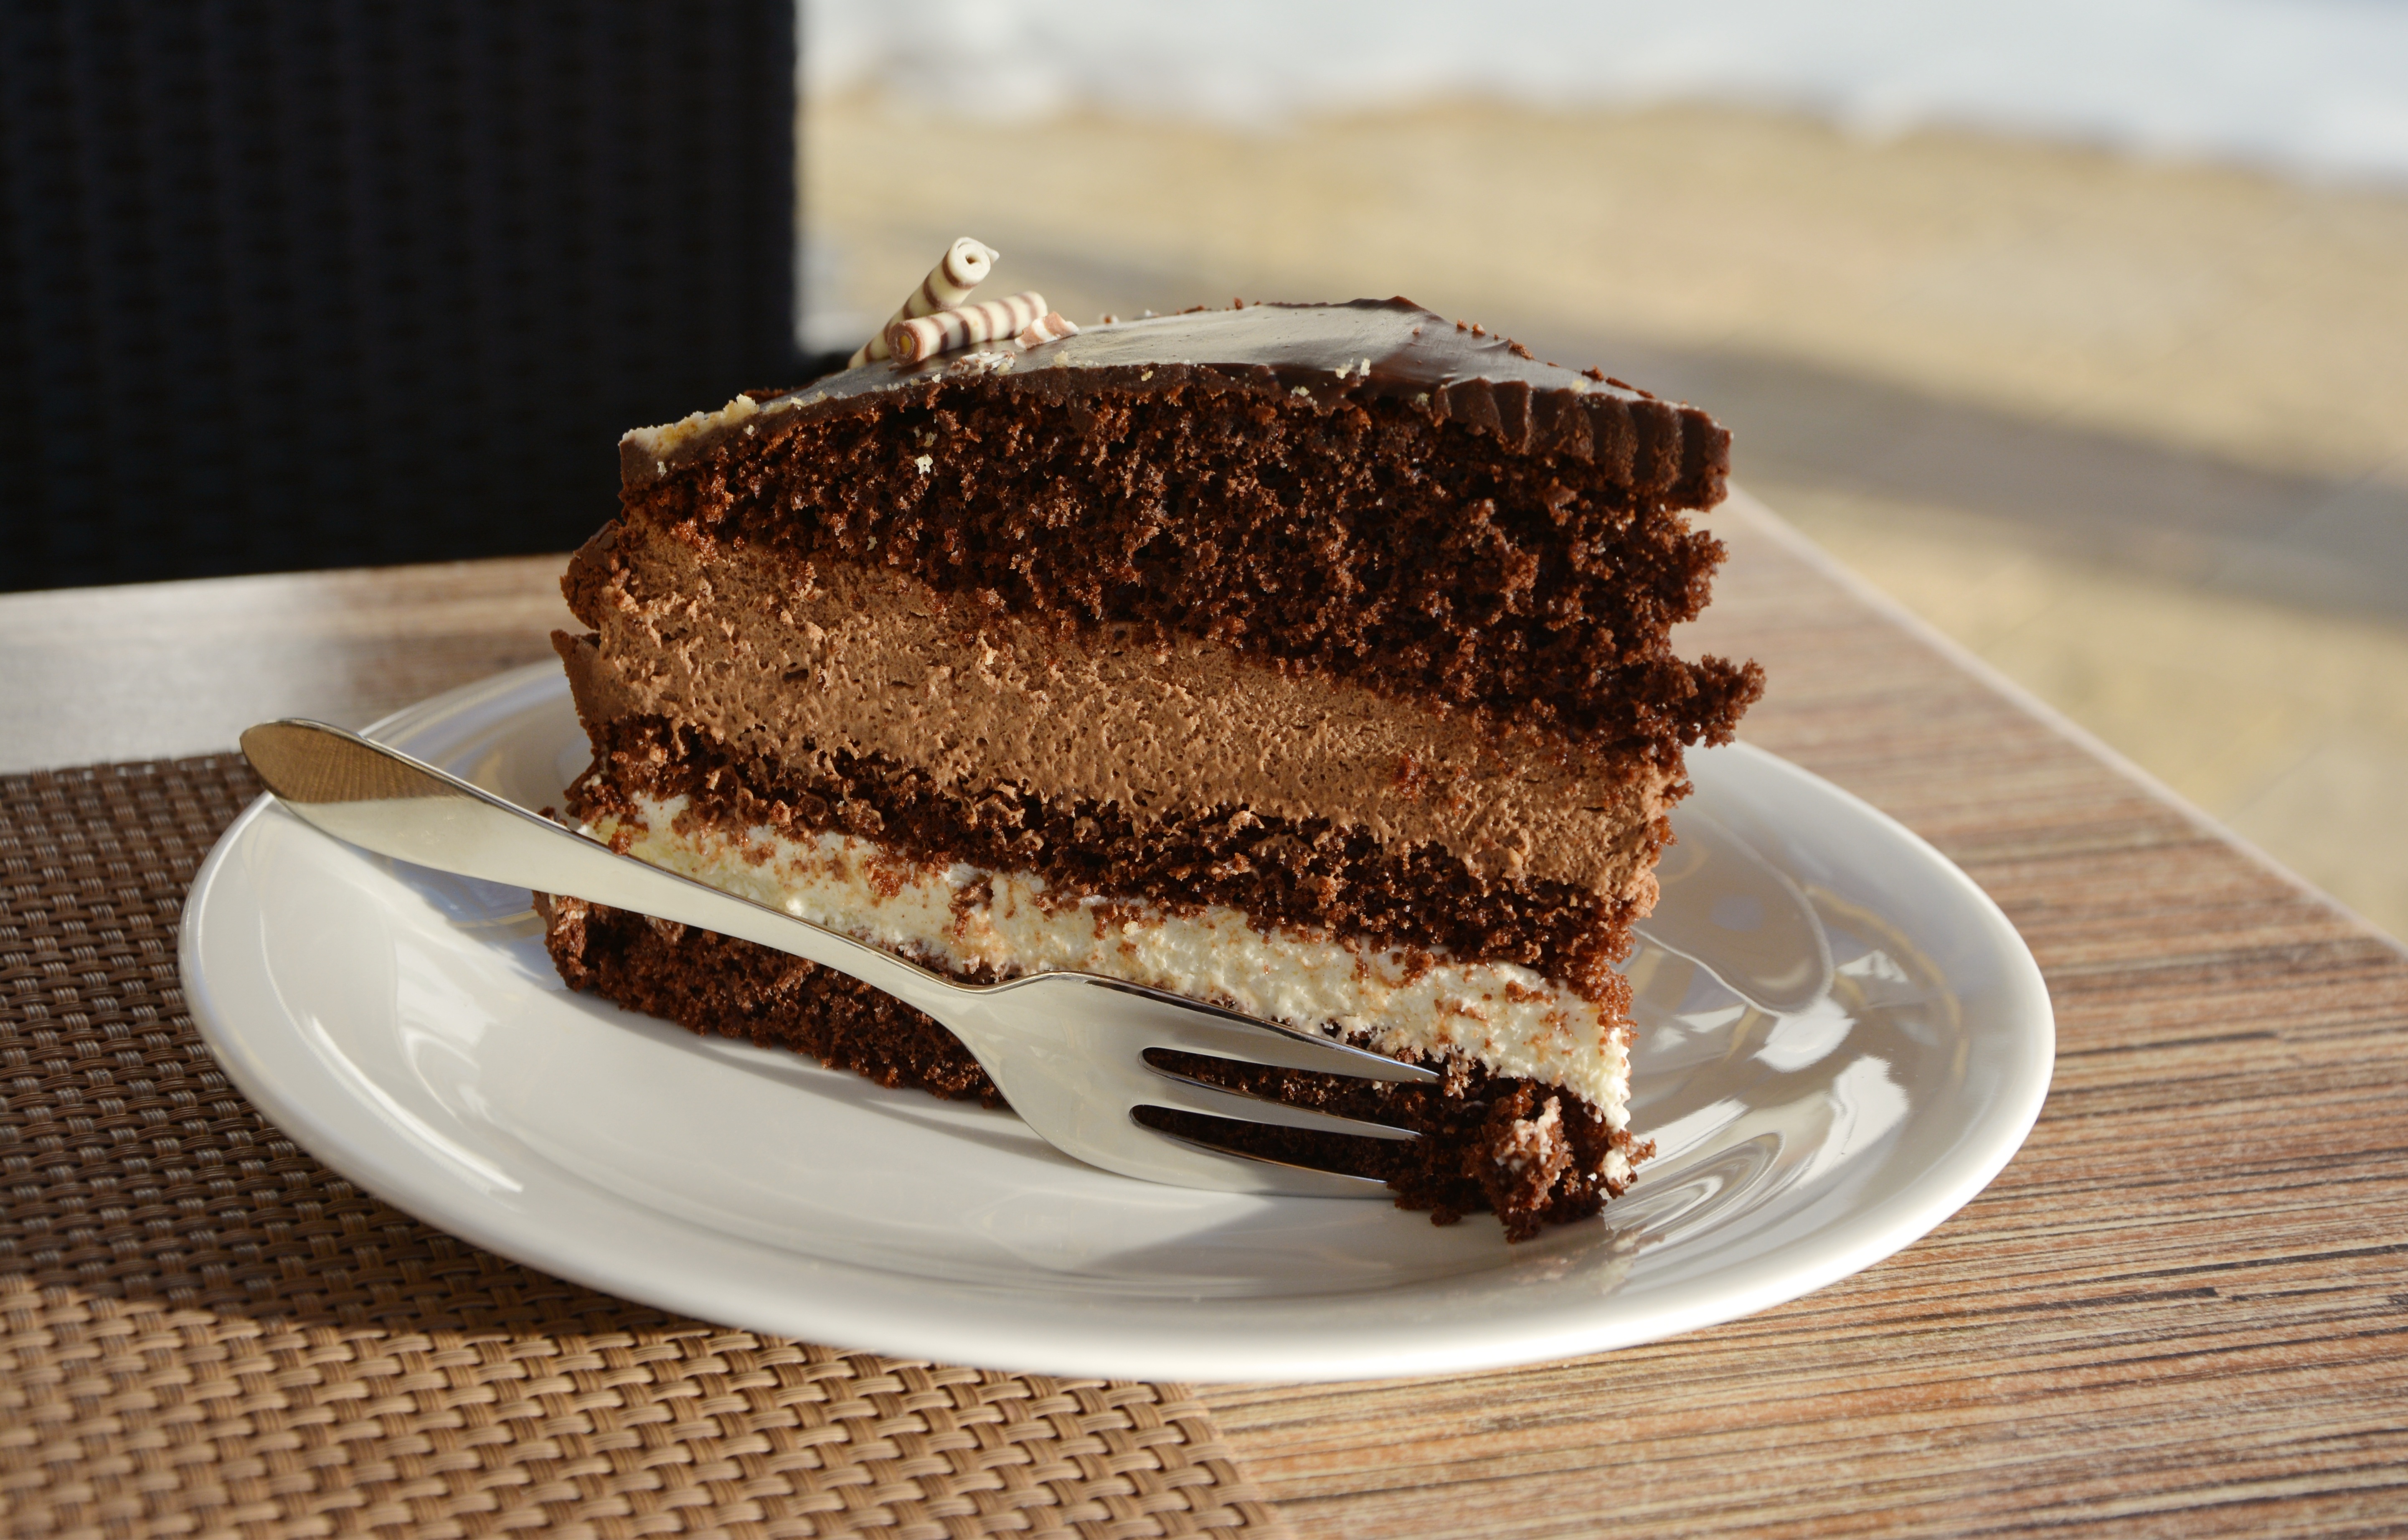
cafe, dish, food, produce, chocolate, dessert, cake, chocolate cake, bake, pastries, sunday, icing, baked goods, pastry shop, torte, sweet food, buttercream, chocolate brownie, sachertorte, flourless chocolate cake, german chocolate cake, cappuccino cake